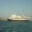
Label: ship